Benjamin Williams Leader

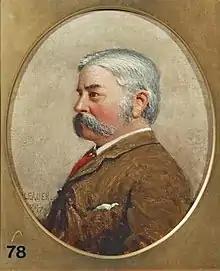
"Self-portrait" (1884)

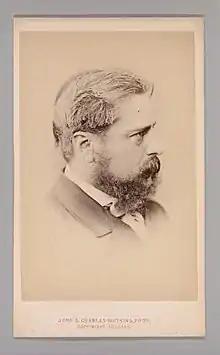

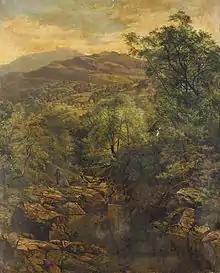
"A Quiet Pool in Glenfalloch" (1857)

Leader was born in Worcester as Benjamin Leader Williams, the son, and third child of eleven children, of notable civil engineer Edward Leader Williams (1802–79) and Sarah Whiting (1801–88). His father was described as a "non-conformist dissenter" and his mother was a Quaker – their marriage in an Anglican church resulted in them being disowned by the Society of Friends.